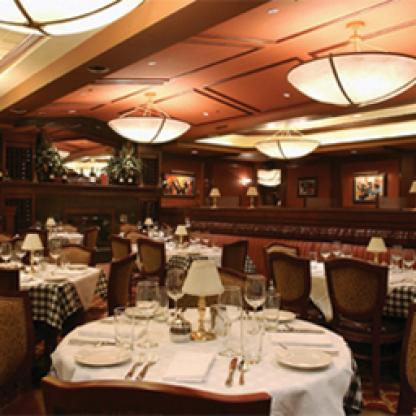
Scene: Indoor